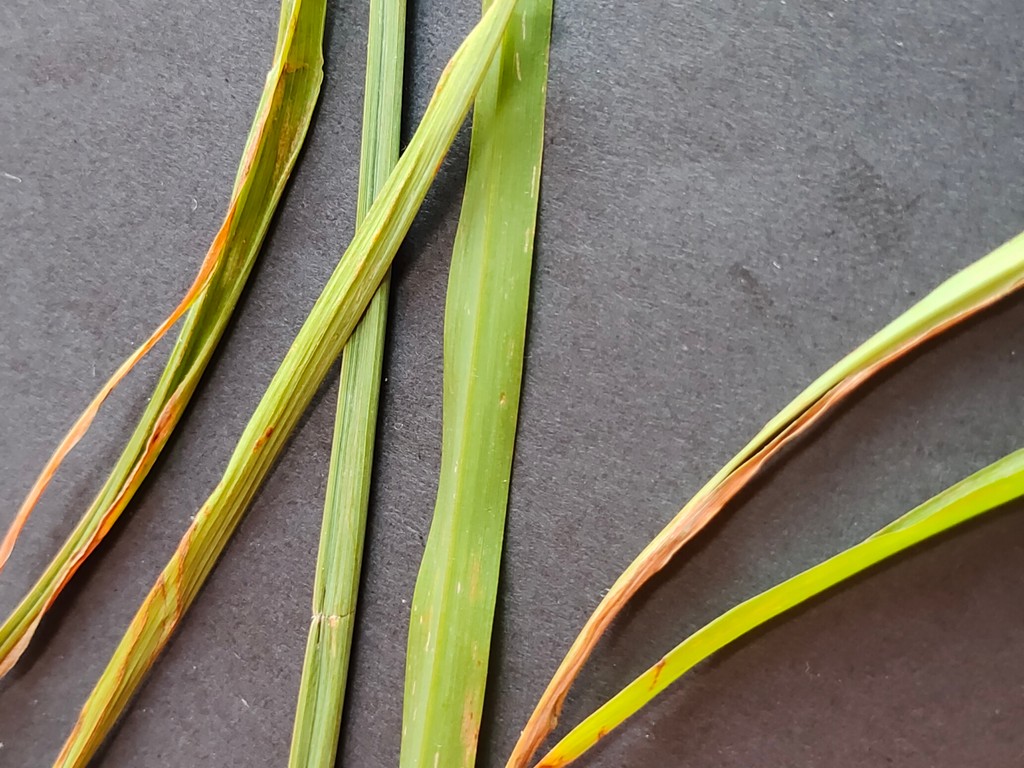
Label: Unhealthy